Close order formation

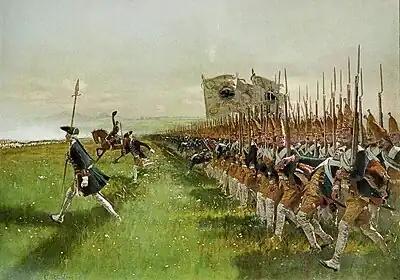
Prussian infantry in close order linear formation attack at the Battle of Hohenfriedberg, 1745.

In the 17th century, European armies expanded their use of firearms, which were at first matchlock weapons like arquebuses. They were later supplanted by unrifled muskets fired by a flintlock mechanism, which became the weapon of choice because it could be fired relatively rapidly (six shots per minute). Because of their poor accuracy, such weapons were typically used in line formations in which a commanding officer would order volley fire to increase the chances of inflicting casualties on the enemy. Such tactics were used throughout the 18th century. Line formations were, however, not without risks. Line commanders and other field officers were often highly visible targets and became the target of sniper attacks as rifling technology, which significantly increased the range and accuracy of firearms at the expense of a substantially reduced rate of fire, began to see increased use in the late 18th century. Fortifications were designed to break up formations by reducing the effectiveness of volley fire or to expose them to enfilading fire. In the latter, an enemy that could fire down the length of a line with an inaccurate weapon or cannons loaded with anti-personnel grapeshot greatly increased their chances of hitting something.